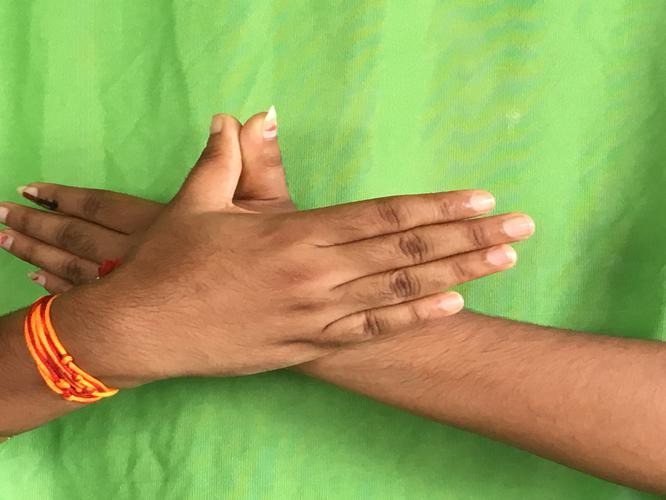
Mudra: Garuda
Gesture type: double_hand